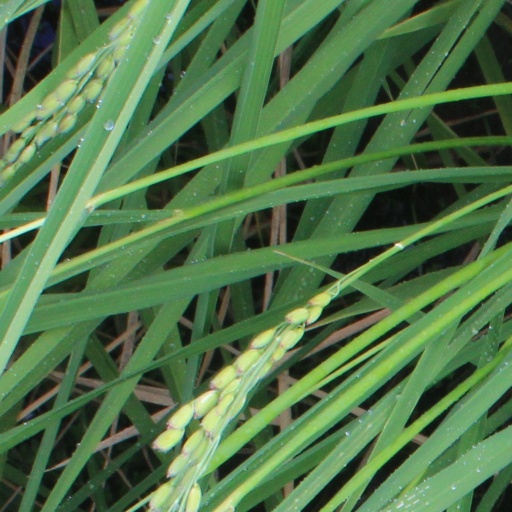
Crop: rice